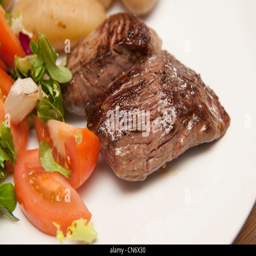
cooked steaks from supermarket on a plate with salad